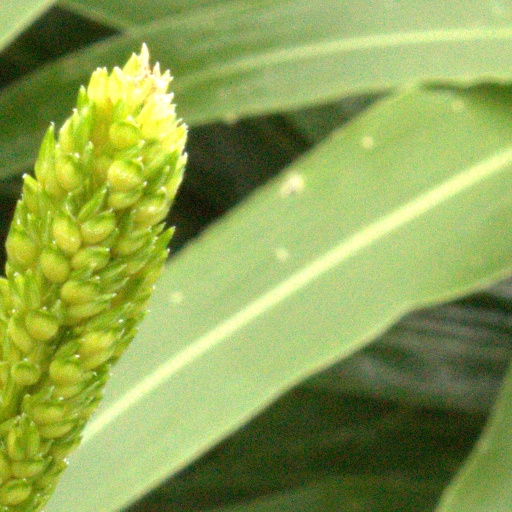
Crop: sorghum